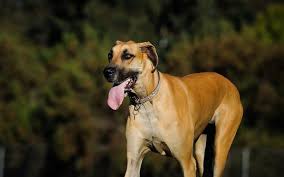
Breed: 206-n000035-Great_Dane